Destruction of the Kakhovka Dam

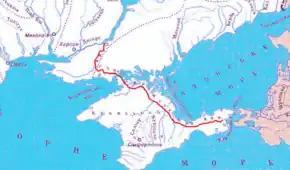
The North Crimean Canal provides 85% of Crimea's fresh water.

The North Crimean Canal, normally active from March until December, is more than long and has traditionally supplied 85% of Crimea's water. Up to 80% of this water was used in agriculture and 60% of that was used for rice farming and pond fish farming. The southern coast around Sevastopol has its own water resources, so canal water is mostly needed in central and northern Crimea. After the Russian takeover of Crimea in 2014, Ukraine blocked the canal, claiming that Crimea had accumulated a huge debt for water supplied the previous year. This resulted in eight years of halted water flow, and was only unblocked in March 2022 after the Russians gained control of Kherson Oblast. Land used for farming shrank from , and rice and buckwheat cultivation had to be stopped.